Farrer Herschell, 1st Baron Herschell

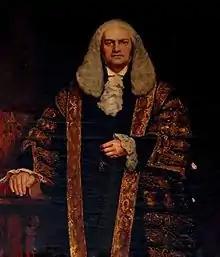
Lord Herschell as Lord Chancellor, by Hubert von Herkomer.

On 6 February 1886, he became Lord Chancellor and was sworn of the Privy Council. He was also elevated to the peerage as Baron Herschell of the city of Durham. However, his first chancellorship lasted barely four months, because in June 1886 Gladstone's Home Rule Bill was rejected in the Commons and his ministry fell.